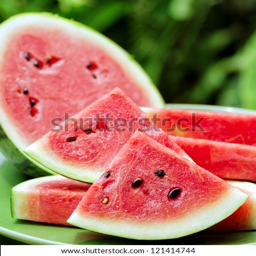
sliced watermelon on a plate .